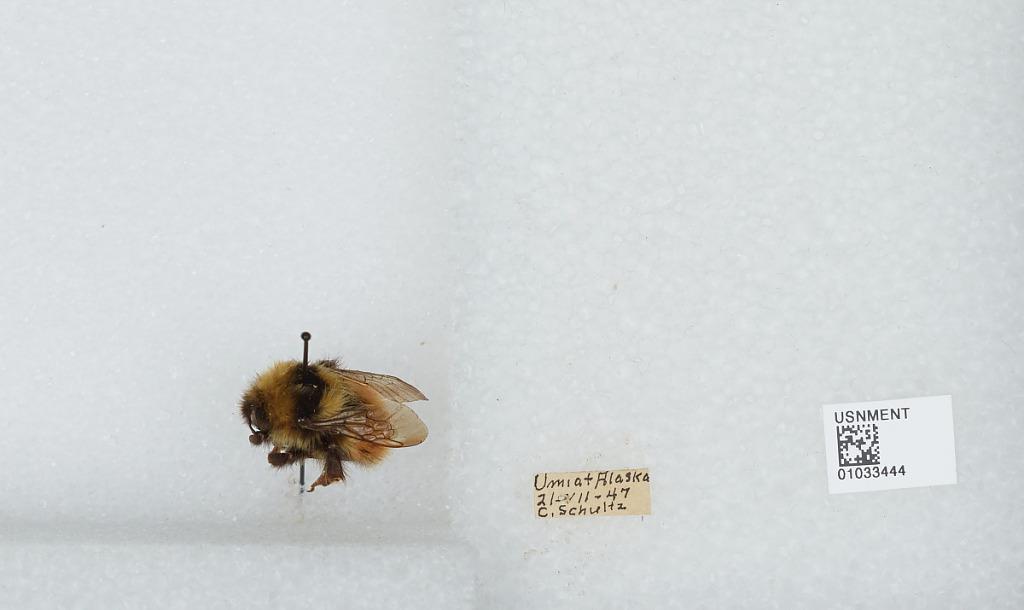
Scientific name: Bombus (Pyrobombus) sylvicola Kirby
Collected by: C. Schultz
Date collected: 1947-7-21
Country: United States
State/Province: Alaska
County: North Slope
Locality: Umiat
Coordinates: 69.3669, -152.144